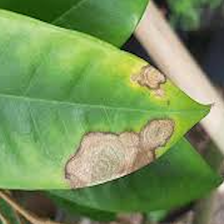
Label: anthracnose_disease